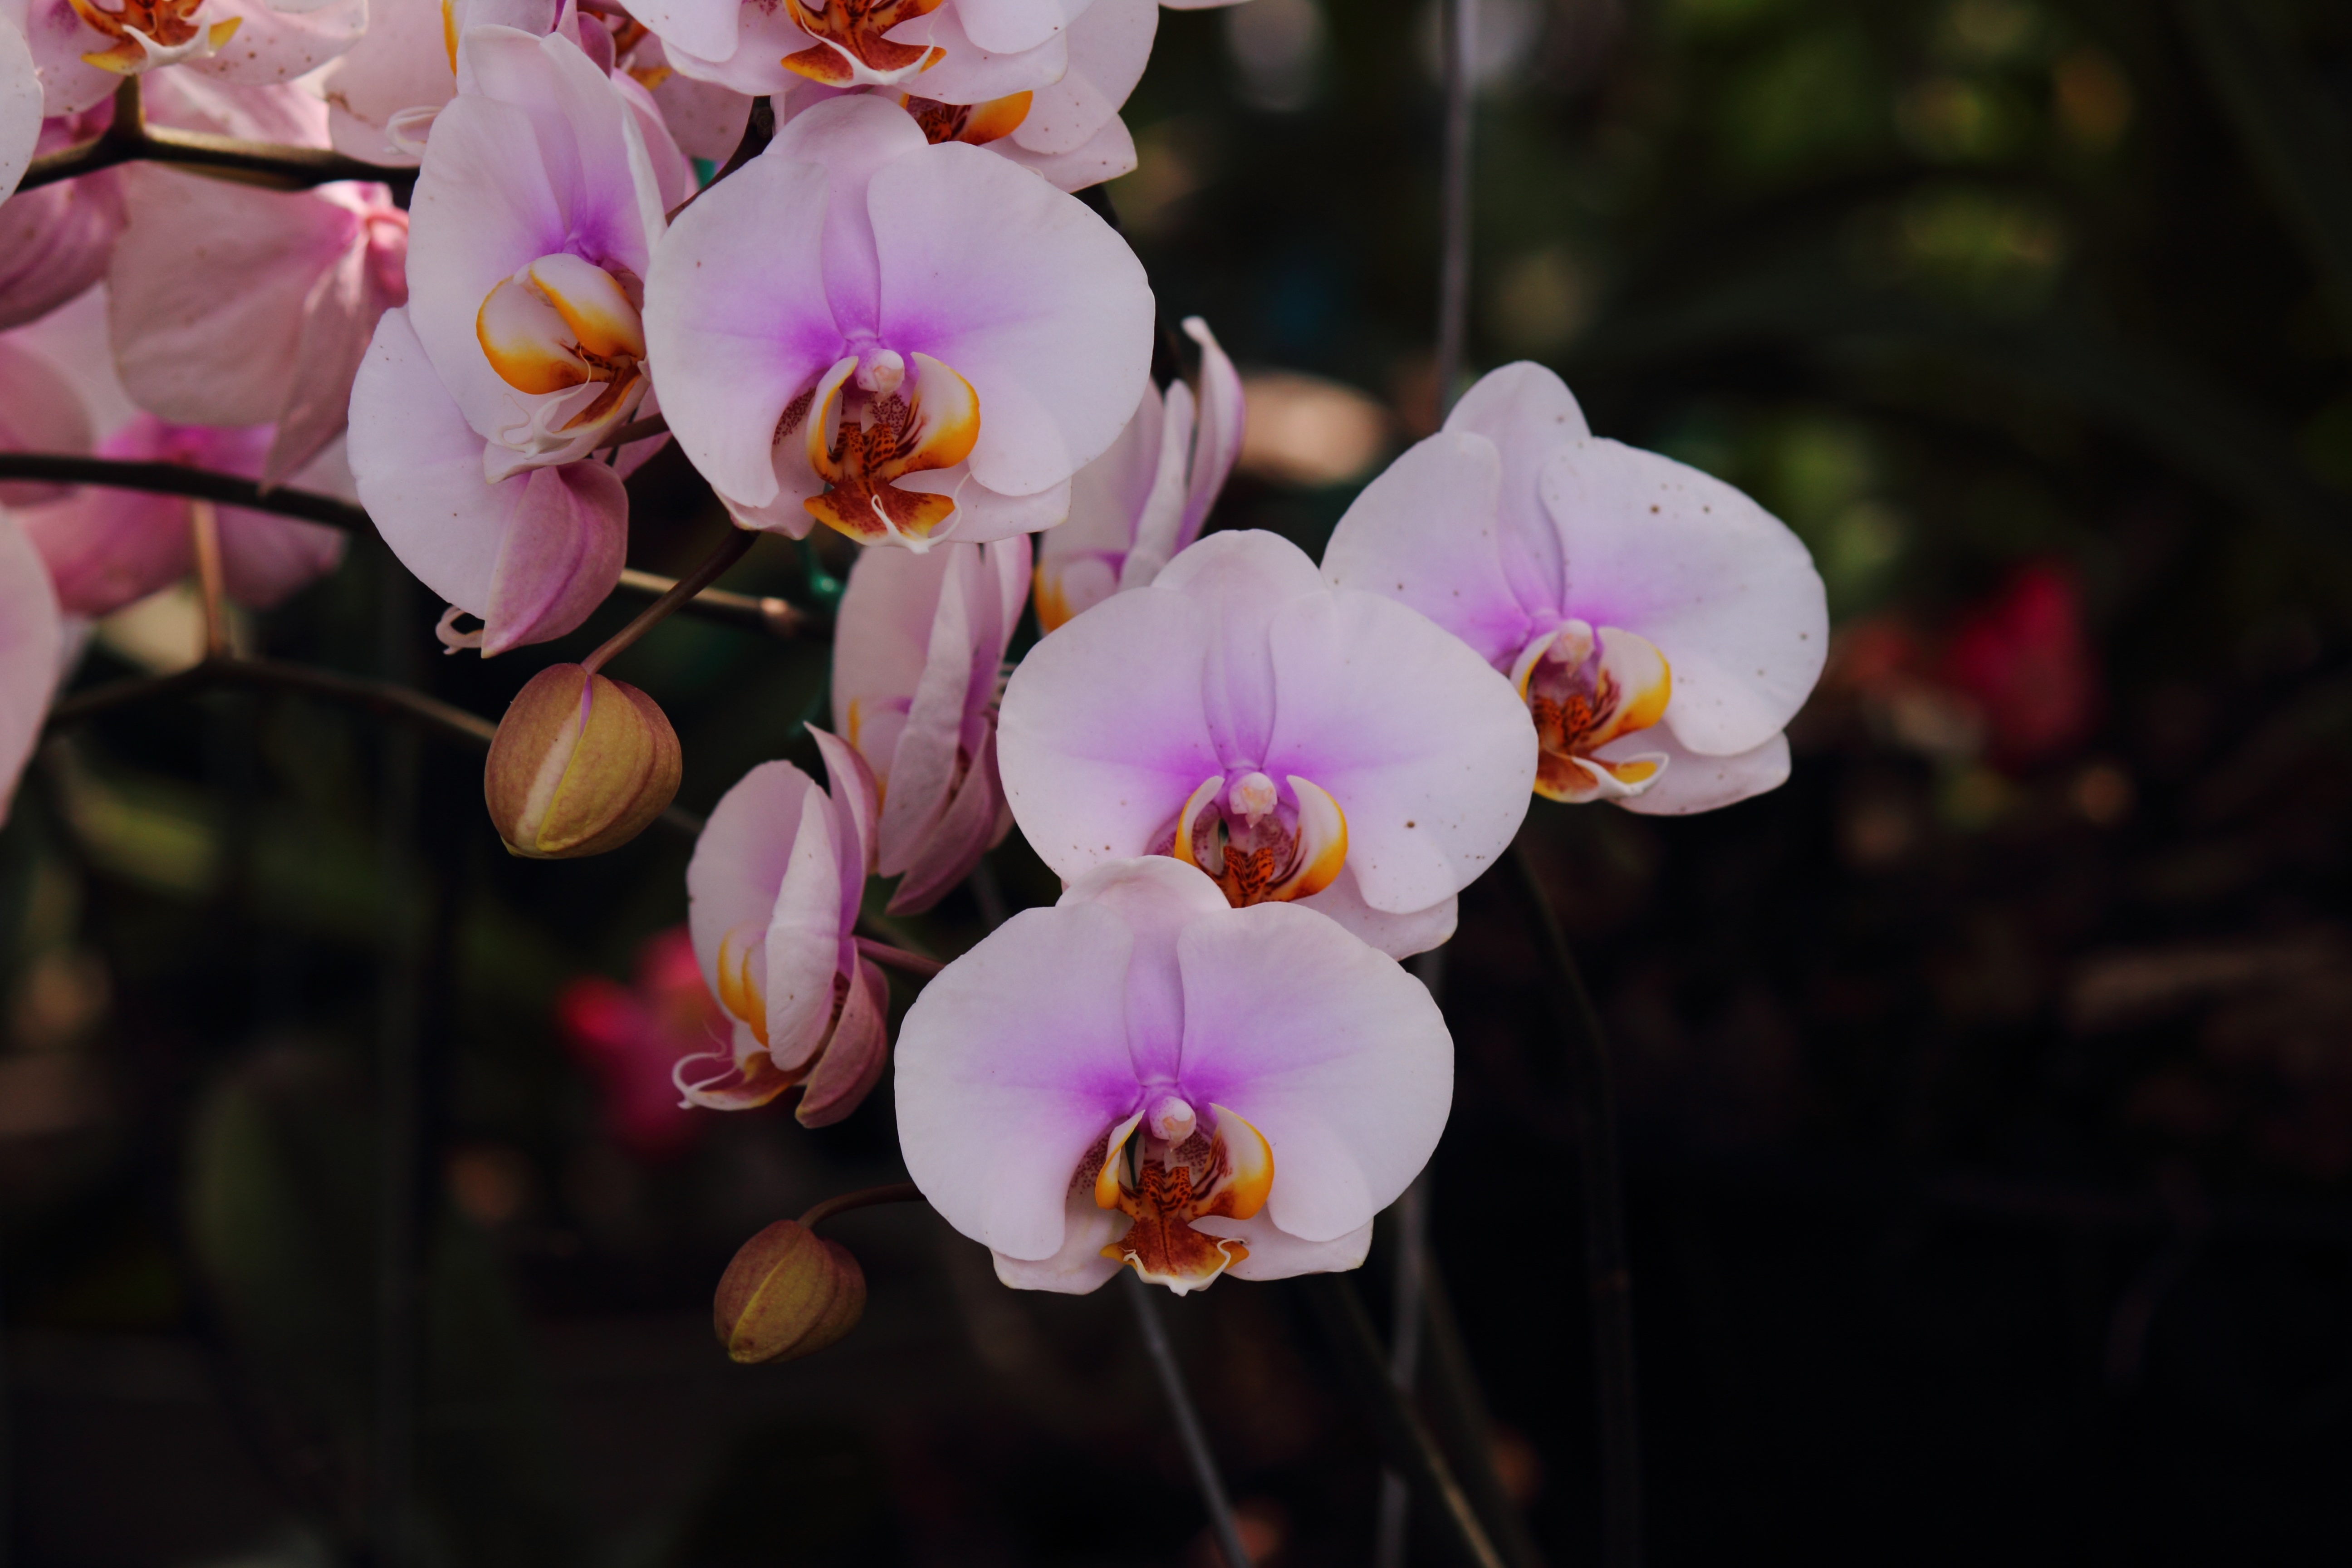
blossom, plant, flower, petal, botany, pink, flora, orchid, pretty, orchids, macro photography, flowering plant, land plant, moth orchid, christmas orchid